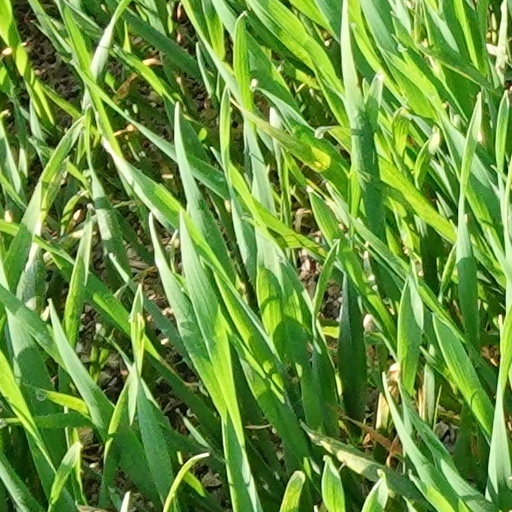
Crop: wheat